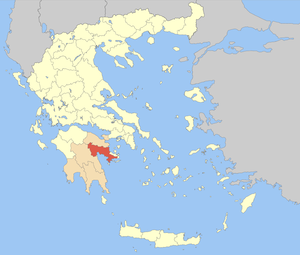
L’Argolide est une péninsule de Grèce, bordée au nord par le golfe Saronique et au sud par le golfe Argolique, située dans la péninsule du Péloponnèse.